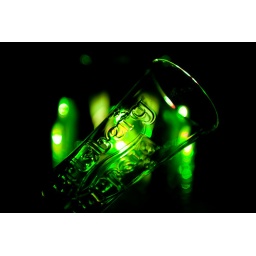
A few days ago I received the new Carlsberg bottles and glasses by DHL. Some first impressions...